St. John Evangelical Church (Sosnowiec)

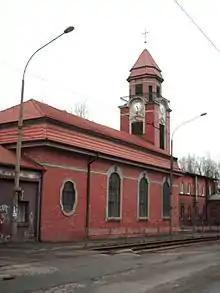
St. John Evangelical Church

Evangelical church St. John in Sosnowiec, Poland – parish church of the Evangelical-Augsburg parish in Sosnowiec, located at ul. Stefan Żeromski 1.